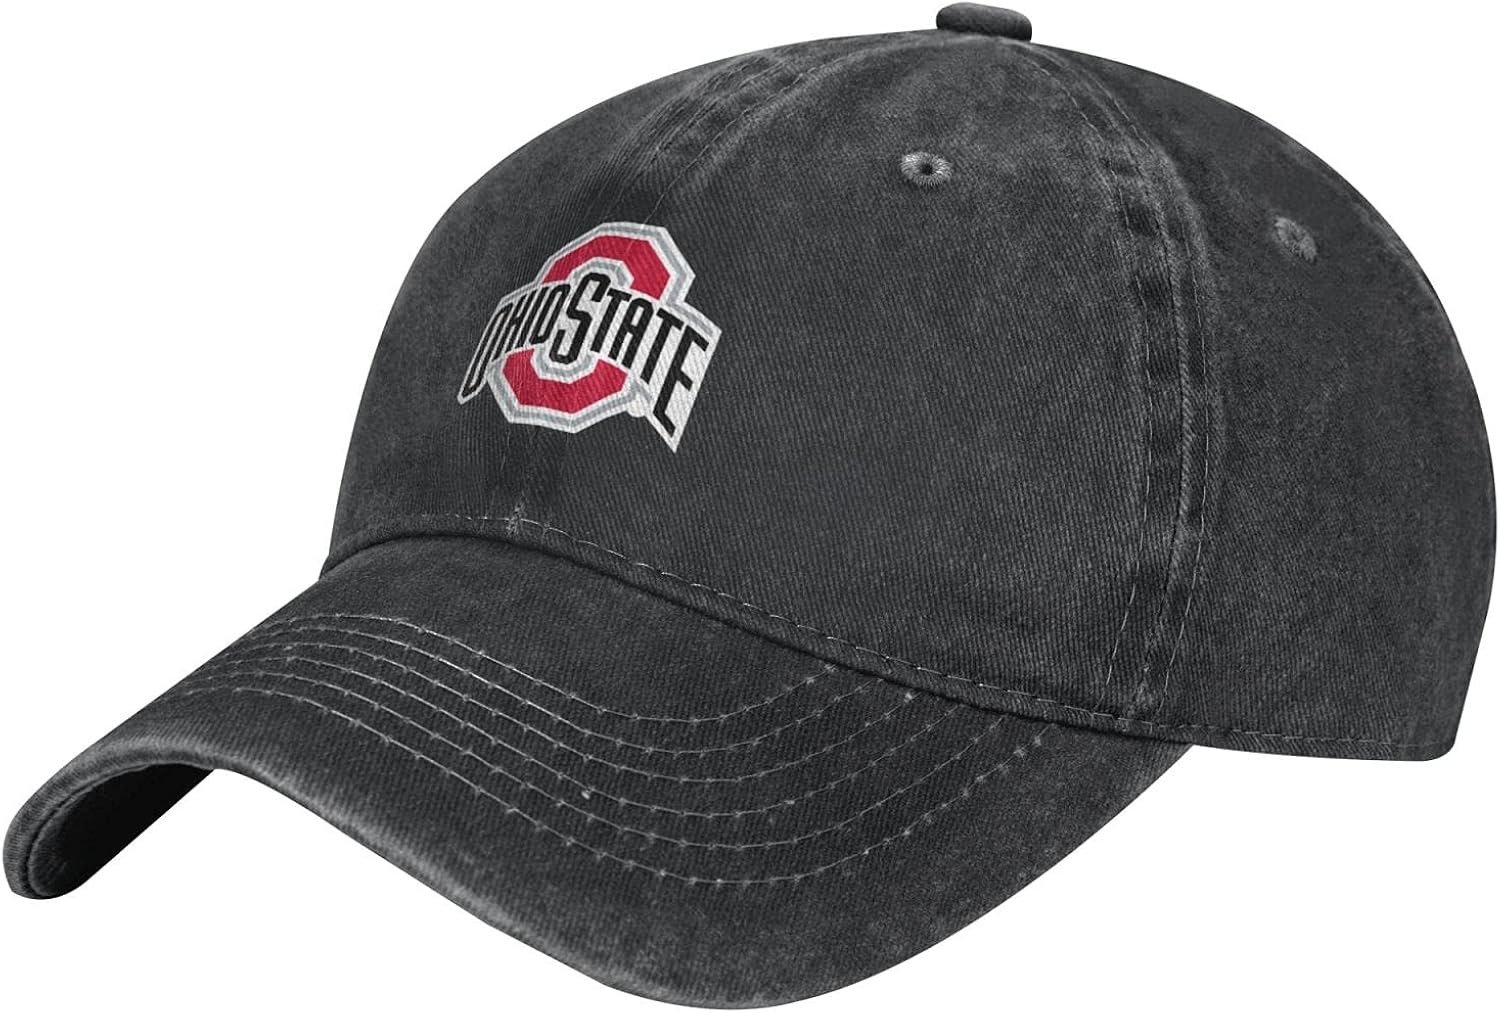
KJWEORD Mens Woman's Ohio State University Sports Cowboy Hat Dad Cap Black, 6 3/8-7 3/8
Category: AMAZON FASHION
Perfect For Casual Wear, Music Festivals, Gym, Concerts, Parties, Casual Wear, Rave Wear, HipHop, Sports, Golf, Fishing, Summer Beach Activities, School Party.Out With Friends, Costume Parties Or Wherever Your Adventures Take You.Fashionable And Easy To Match.Great Gift For Family, Friends, CoWorker, Veterans, Patriotics And So On.
Features: Denim,Cotton | Buckle closure | Hand Wash Only